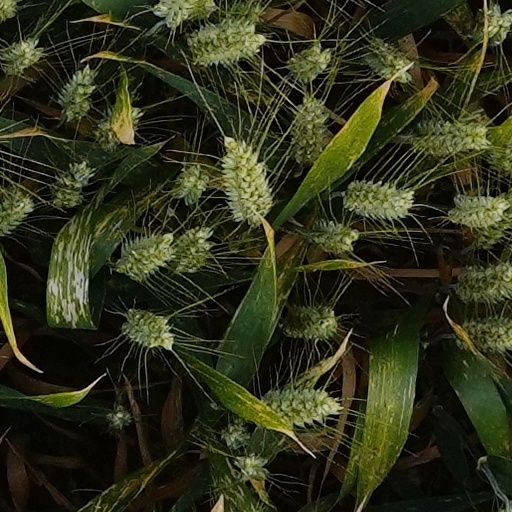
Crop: wheat